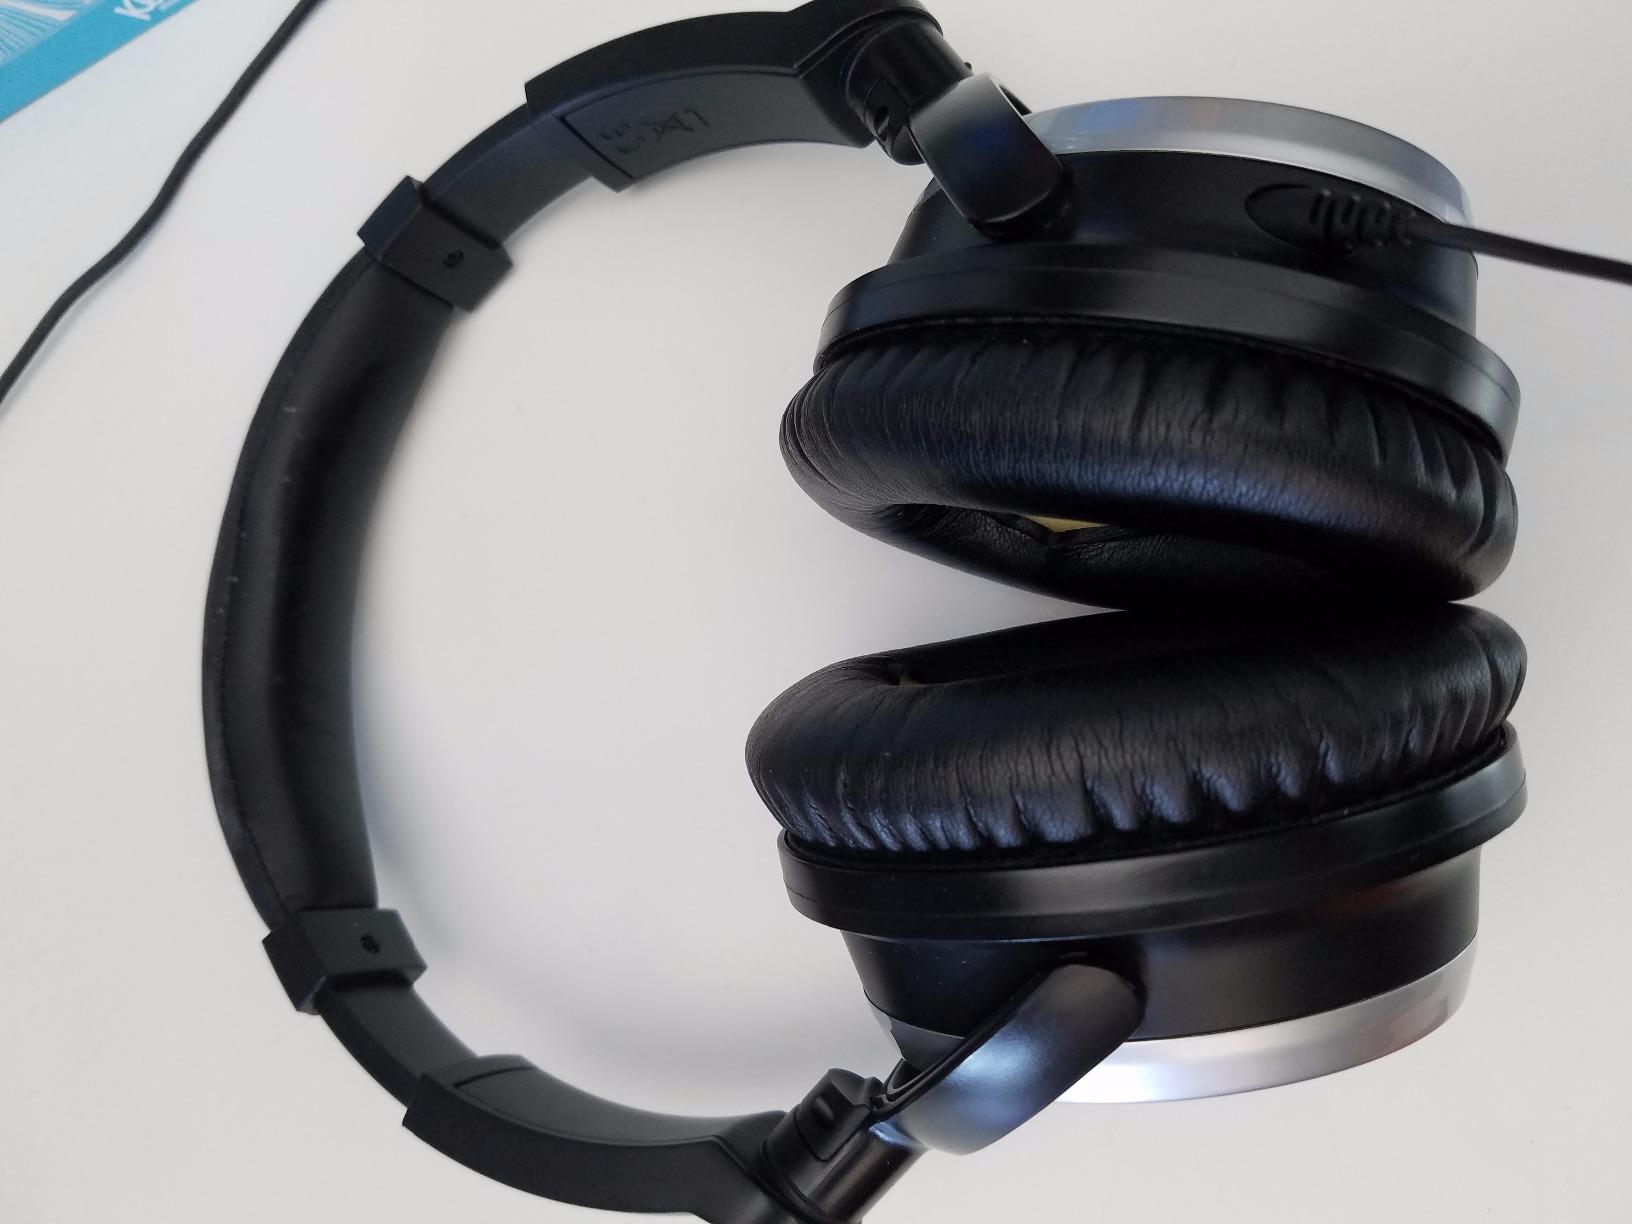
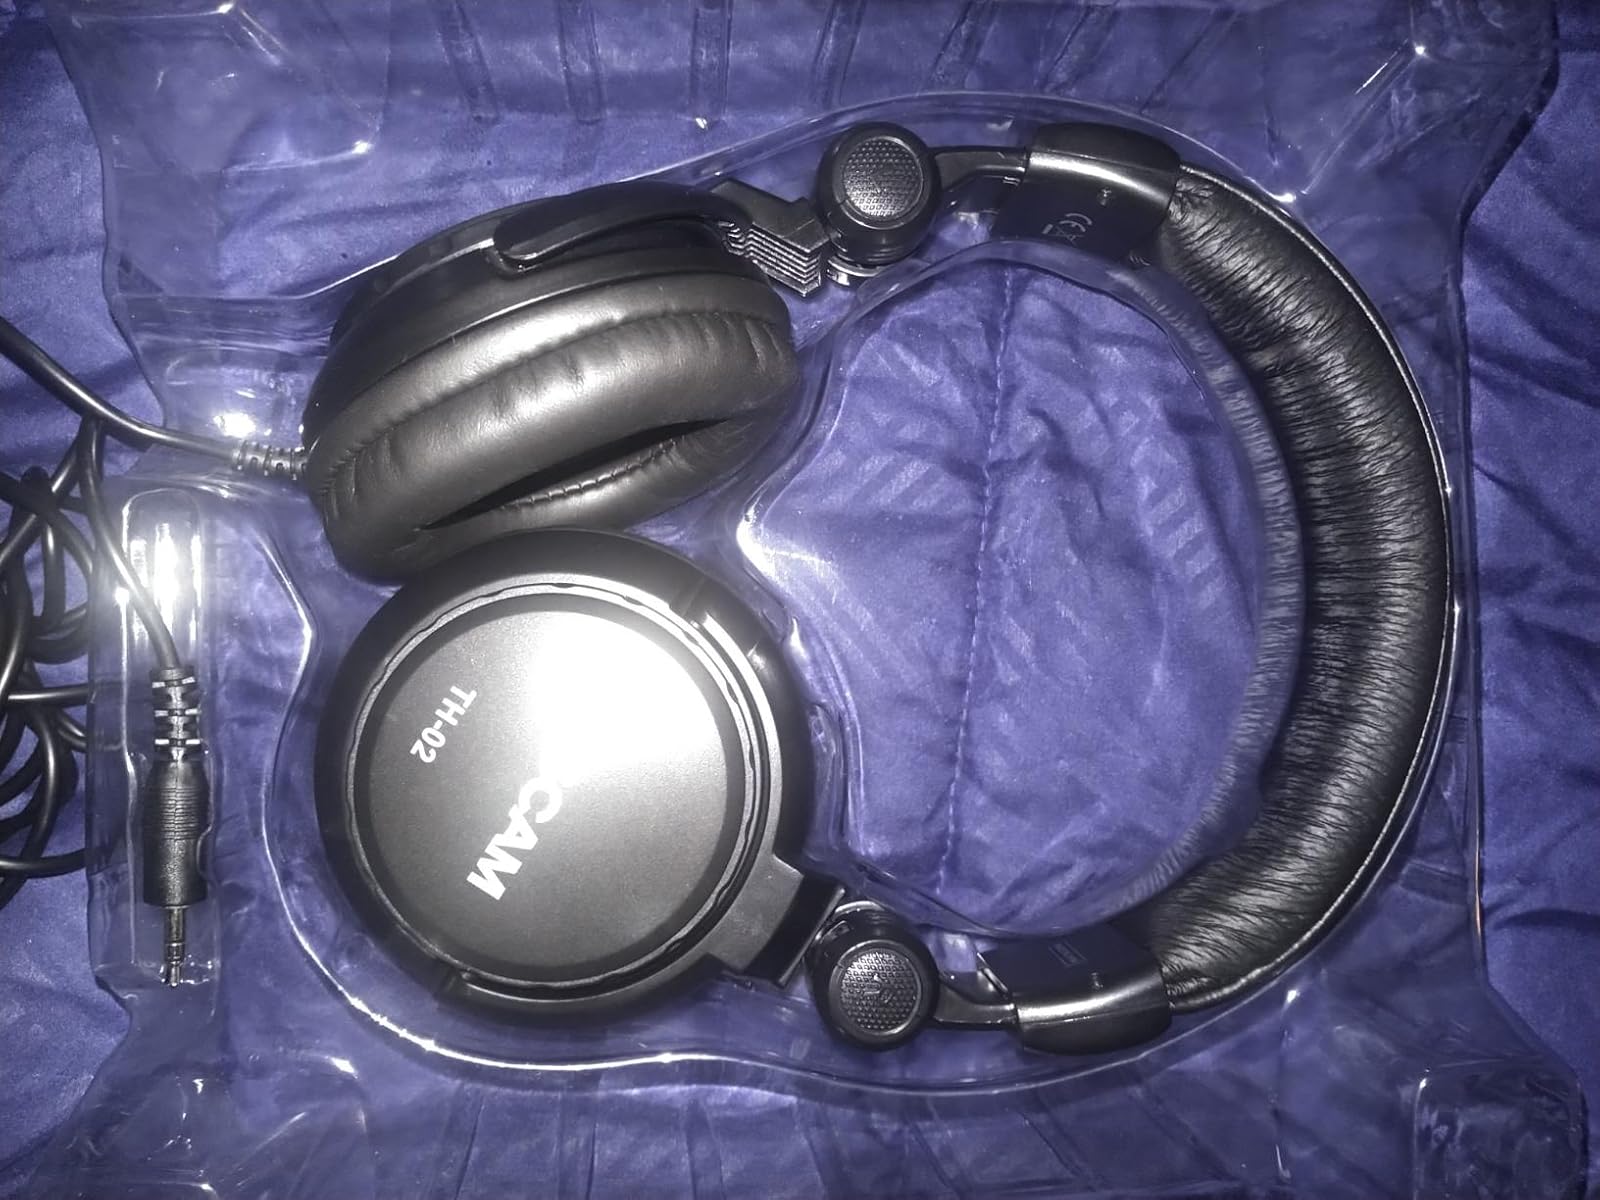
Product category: headphones
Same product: no